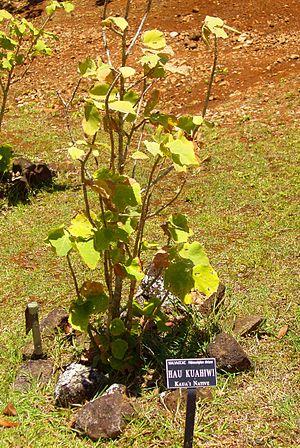
Hibiscadelphus est un genre de plante de la sous-famille des Malvoideae famille des Malvaceae, endémique de l'archipel d'Hawaï aux États-Unis. La plupart de ses espèces sont considérées comme éteintes ou menacées d'extinction.